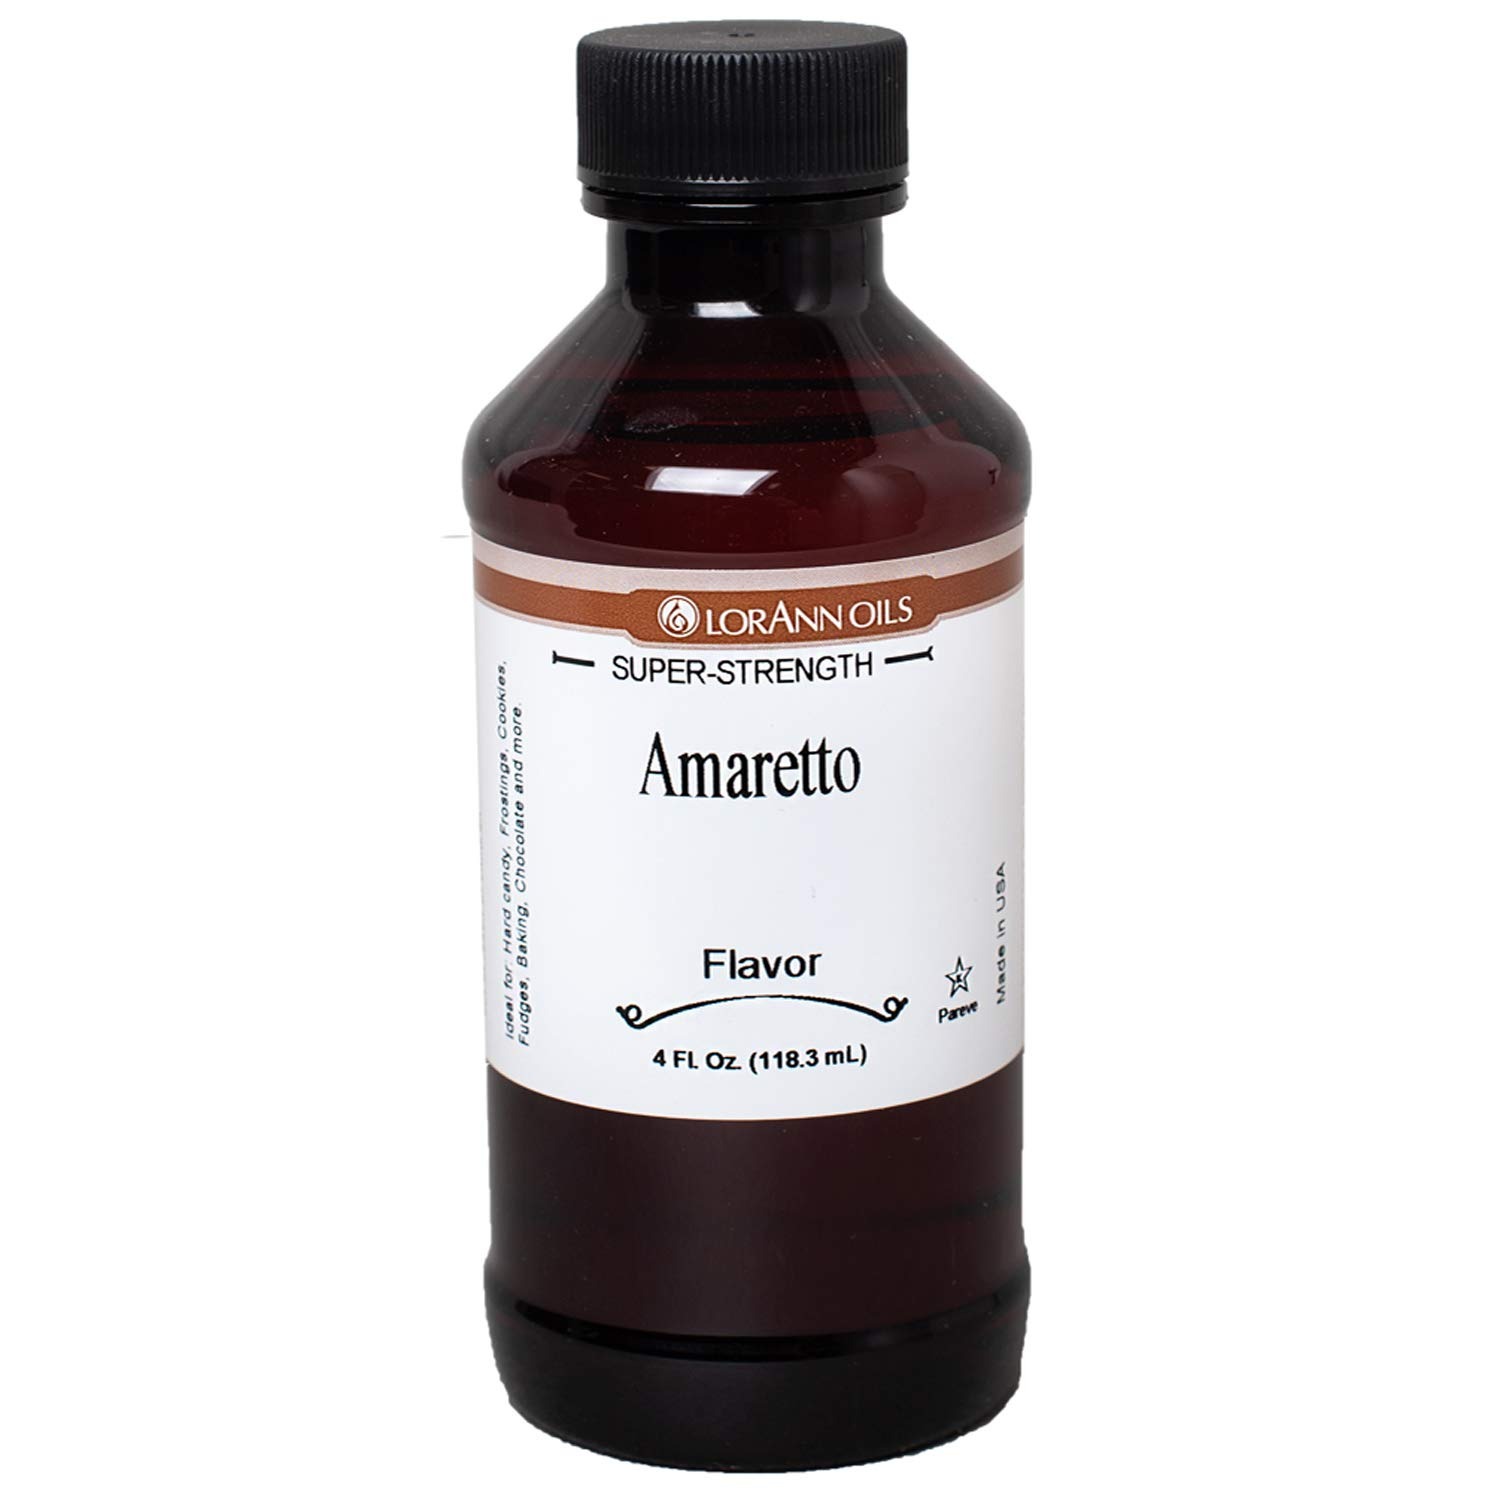
Item Name: LorAnn Amaretto SS Flavor, 4 ounce bottle
Bullet Point 1: If you love the flavor of almond, you must try our Amaretto flavor. Sweet, with a slight cherry taste and a hint of almond, it will add an extra layer of flavor to your breads, brownies, frostings, shortbread, pound cake, cookies, cakes, cocktails, and even fudge.
Bullet Point 2: If you love the flavor of almond, you must try our Amaretto flavor. Sweet, with a slight cherry taste and a hint of almond, it will add an extra layer of flavor to your breads, brownies, frostings, shortbread, pound cake, cookies, cakes, cocktails, and even fudge.
Bullet Point 3: A little goes a long way! LorAnn’s super strength flavors are three to four times the strength of typical baking extracts.
Bullet Point 4: Typical uses: hard candy, general candy making, cakes, cookies, frosting, ice cream and a wide variety of other baking and confectionery applications.
Bullet Point 5: Kosher - Gluten Free - Made in USA
Product Description: Quality - LorAnn a Family Tradition Since 1962
Value: 1.0
Unit: Fl Oz

Price: 23.97